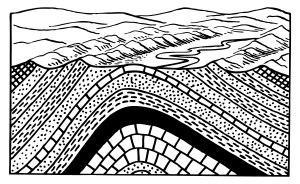
L'arc lufilien est l'une des ceintures orogéniques d'Afrique australe qui se sont formées durant l'orogenèse panafricaine, une étape de la formation du supercontinent du Gondwana. Il traverse la partie orientale de l'Angola, la province du Katanga en République démocratique du Congo et le nord-ouest de la Zambie.